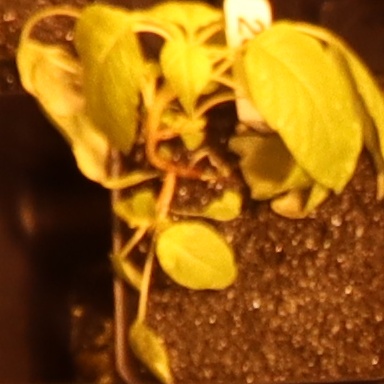
Label: Palmer Amaranth